Stomiati

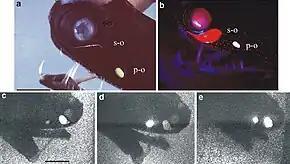
Red bioluminescent light from "M. niger."

The order of stomiiformes is linked to some of the most interesting deep sea dragonfishes. The genera of "Malacosteus"", Aristostomias" and "Pachystomias" are the only fishes that have the ability to produce red bioluminescence. The species "Malacosteus" "niger" is found lurking below a depth of illuminating its red light in order pick out prey. The reason this red bioluminescent light is so interesting is the fact that below the depth of 500 meters, there are very few organisms that have the ability to perceive this wavelength. Therefore, "M. niger" effortlessly hunts for prey with the aid of light while its prey remains in seemingly complete darkness.